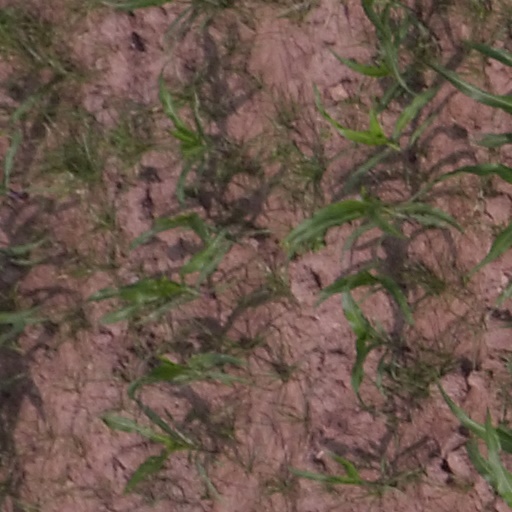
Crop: maize; corn